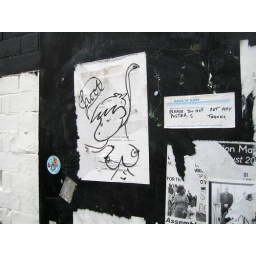
It's there in black and white (hoot)